Chevreaux

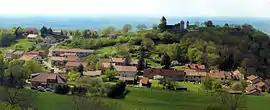
A general view of Chevreaux

Chevreaux is a commune in the Jura department in Bourgogne-Franche-Comté in eastern France.